Düren–Neuss railway

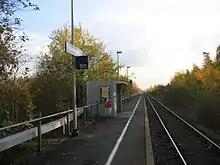
The halt of Frimmersdorf on the Erft Railway

"Elsdorf (Rhld)"—short for Rhineland—station (meaning at line-kilometre 14.9 of the Düren–Neuss line was referred to in the timetables of the 1970s as "Elsdorf (Rhld) West", as the town had another station, "Elsdorf (Rhld) Ost" (east), from which passenger trains ran to Bergheim (Erft) until 1961 and freight trains until 1967. In the 1980s, the entrance building of Elsdorf (West) was demolished together with signal box “Ent” on Köln-Aachener Straße and was replaced by a small shelter. From 27 May 1995 the passenger traffic was discontinued in the Düren–Bedburg section, on 31 December of the same year, the freight traffic. The line was closed permanently on 2 June 1996. The Düren–Elsdorf section was in the area of today's Hambach lignite mine and was therefore dredged. The Elsdorf–Bedburg section was initially still used for freight, bit it later closed due to lack of demand and dismantled. The site of the station is now a parking area. The former route through Elsdorf is now dismantled and will in future be converted into a park for cyclists and walkers. Part of the line became the property of the Elsdorf sugar factory.